Nancy Macko

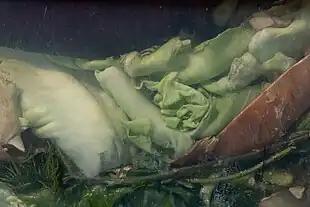
Nancy Macko, "Odalisque", archival digital print, 42" x 65", 2020.

Macko's other projects, have examined the continuity of women's experience, mother-daughter relationships, and cycles of life. The lithographic series "Divine Reading Lesson" (2011) juxtaposed repurposed flower patterns from her grandmother's wallpaper with long-running symbols such as beehives, circles, and most centrally, the feminine- or bee-shaped plumb bob. Between 2011 and 2014, she exhibited the digital collage series "Hopes and Dreams", which addressed aging and memory loss—changes she witnessed as they affected her mother. Macko chronicled the arc of her mother's life from youth to cognitive decline through collaged and altered biographical elements (vintage snapshots, handwriting, religious and floral imagery) whose layered abstract quality ultimately gave way to disintegration, fading and a disorder evoking the discomfort, confusion and agitation of dementia. Writer Stacy Davies described the series as "a kaleidoscope of memory, awash in color and laden with symbolism, eliciting a poignant emotional response to both their beauty and their heartbreak."